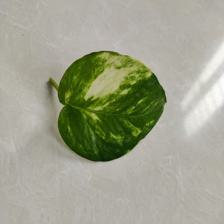
Label: Healthy